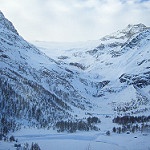
Scene: Outdoor